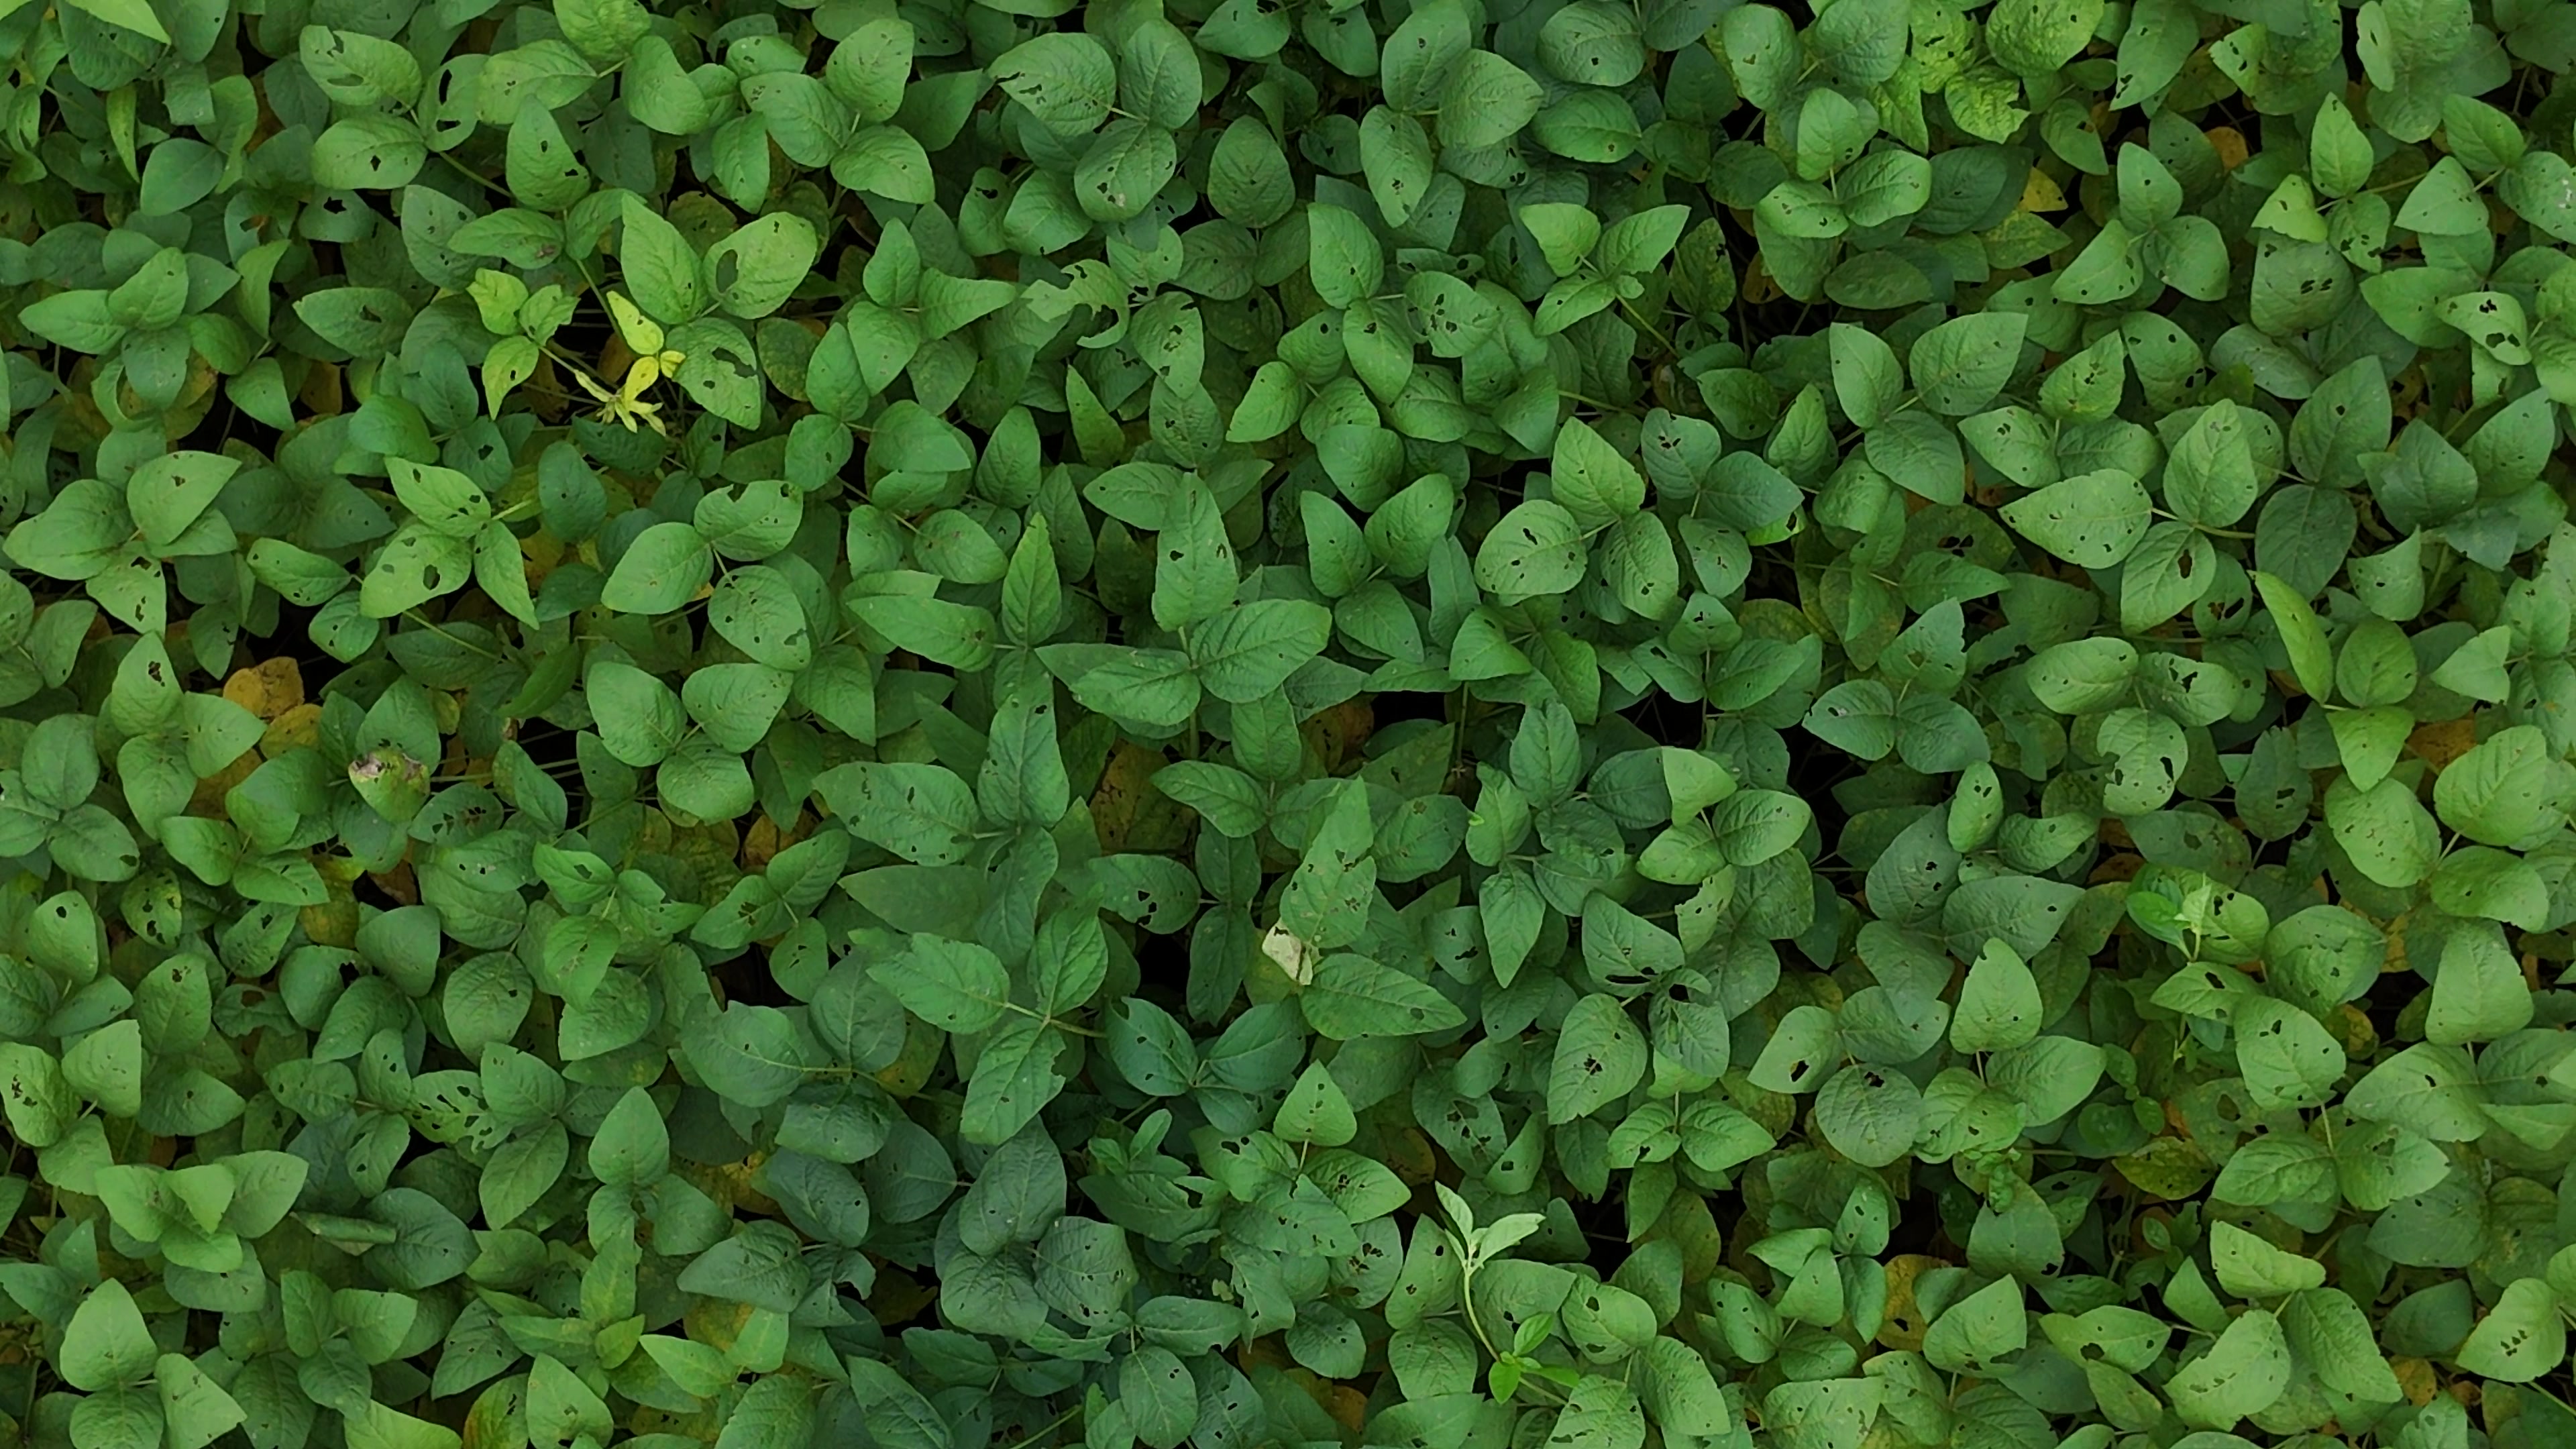
Label: Mosaic